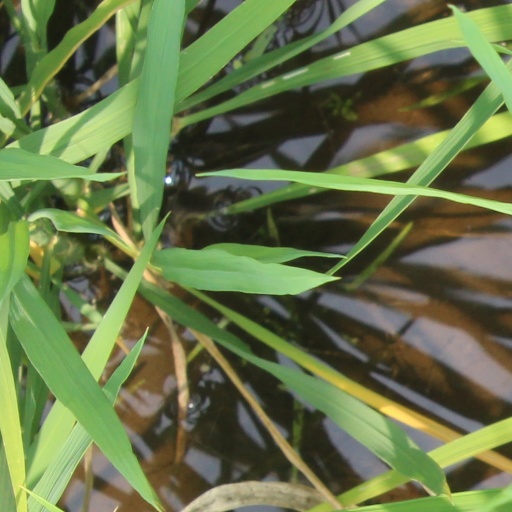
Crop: rice